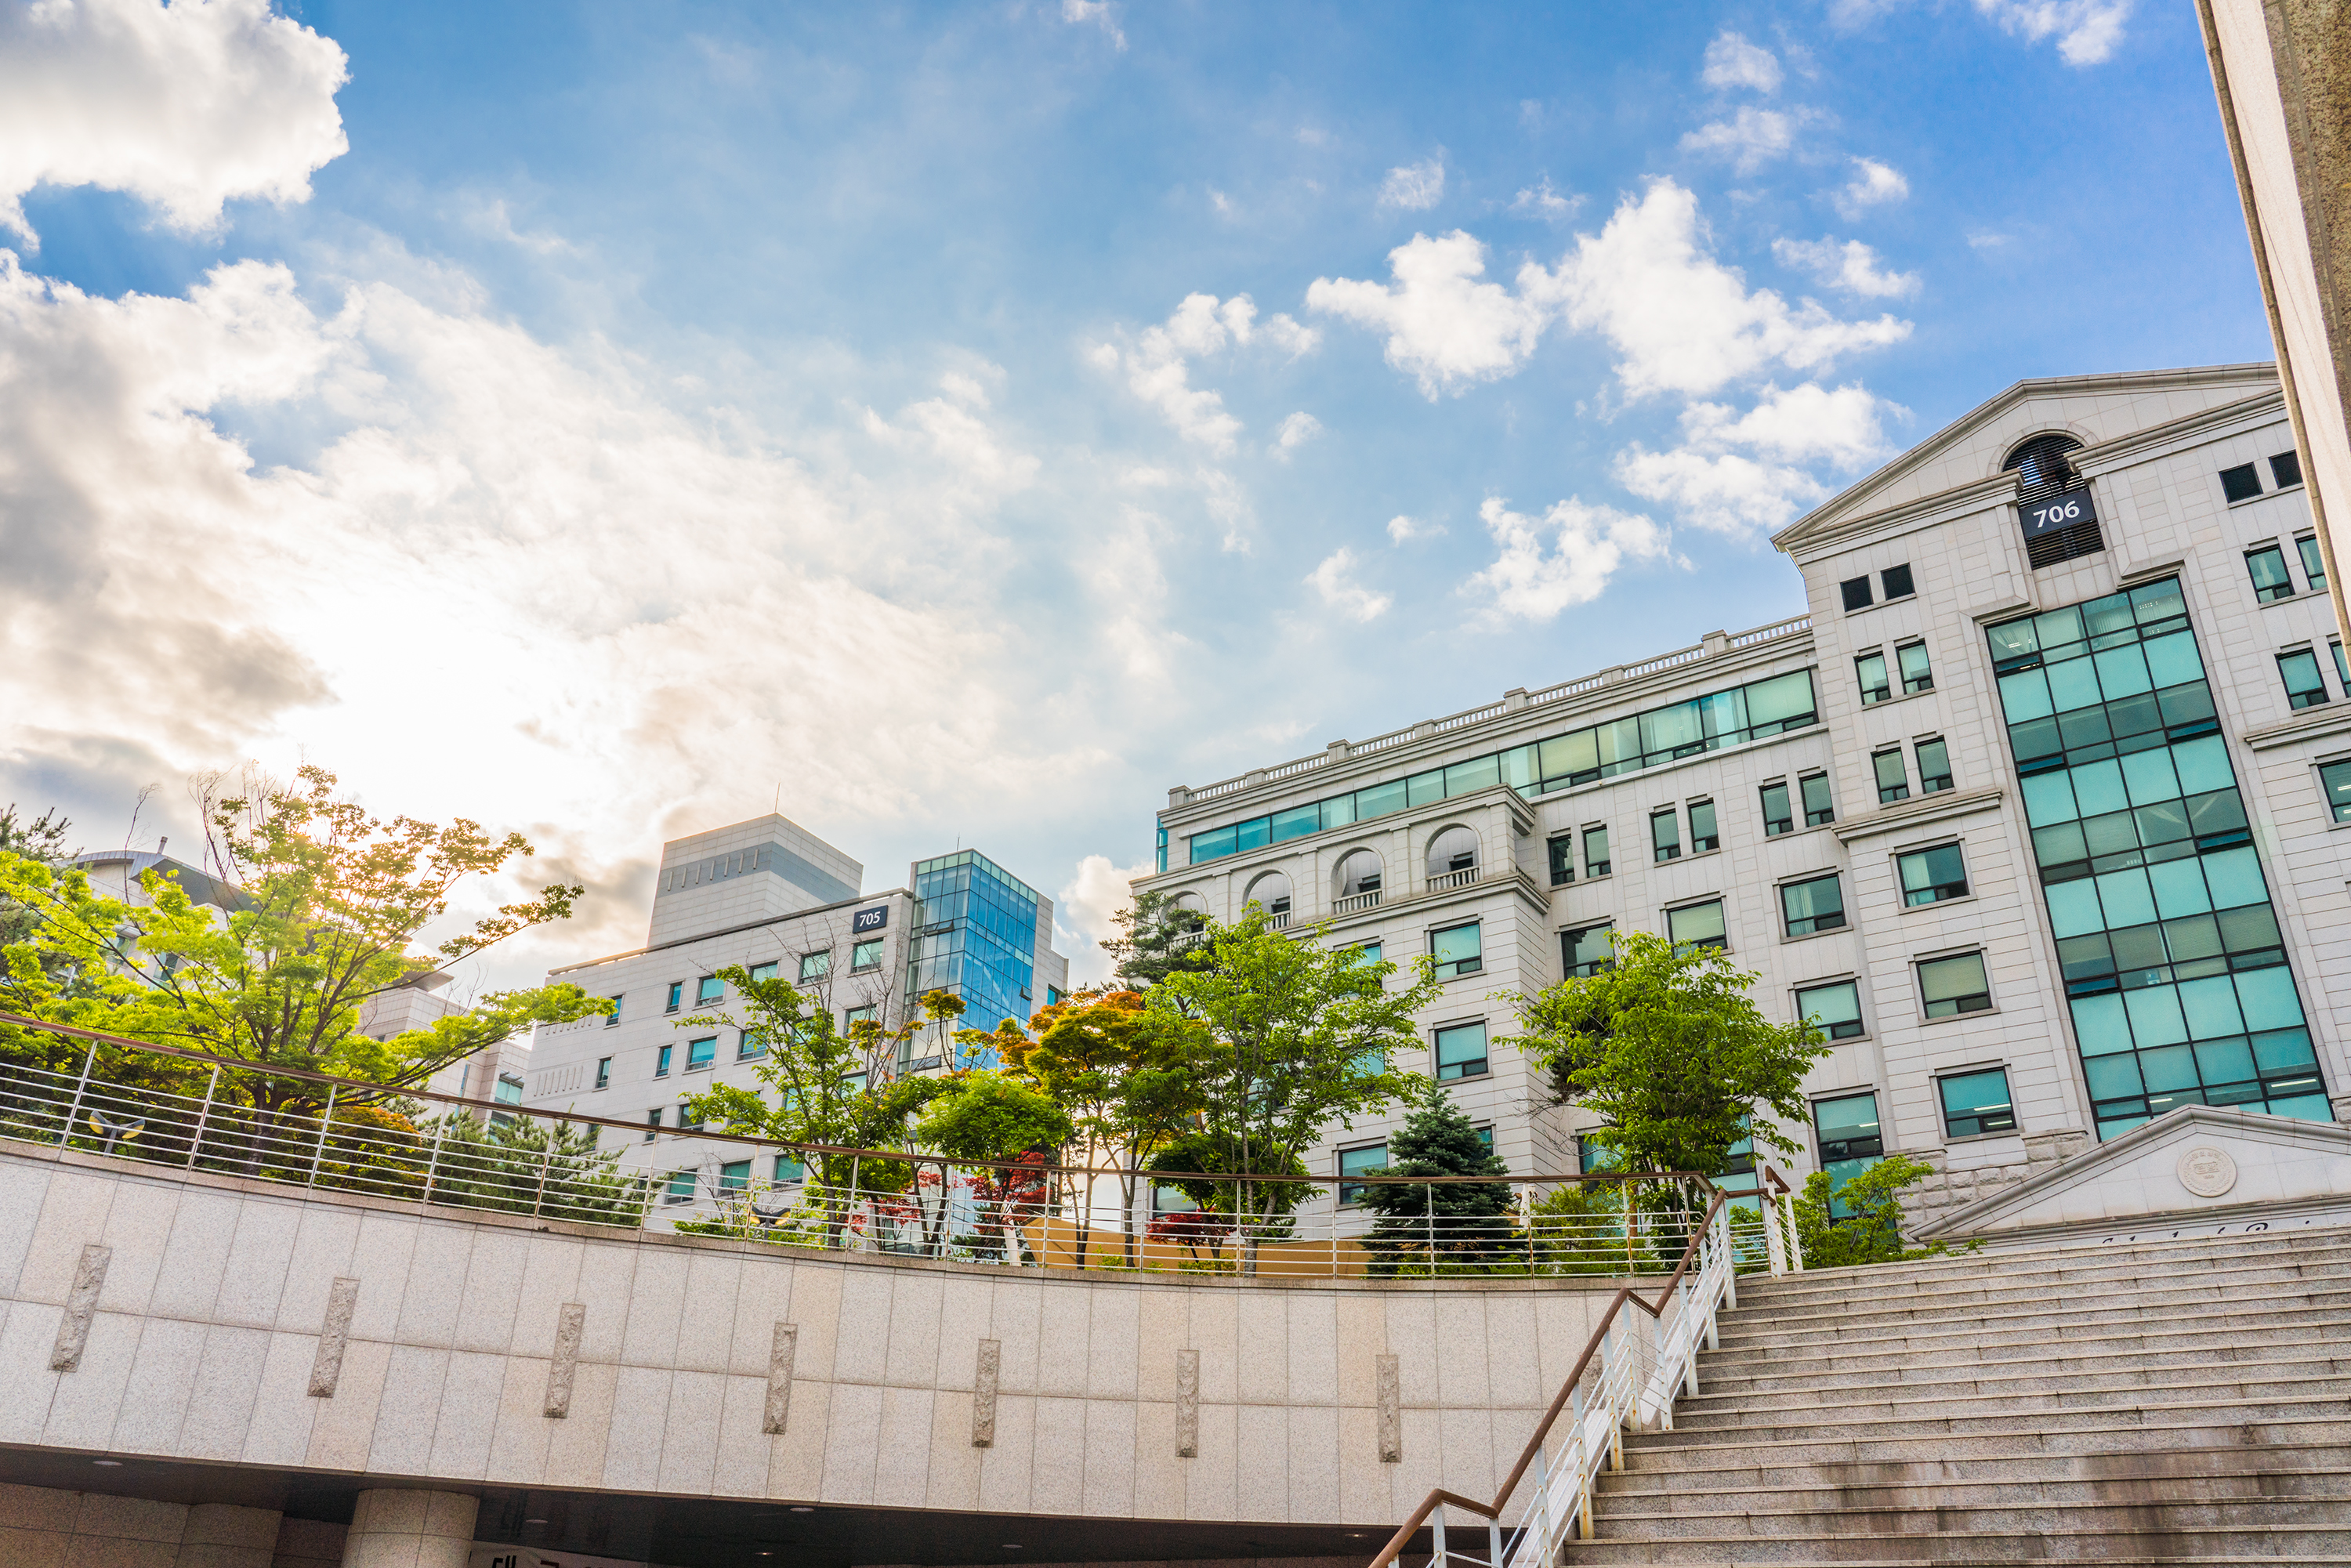
korea, Hanyang, university, sky, urban area, daytime, residential area, building, architecture, neighbourhood, city, metropolitan area, condominium, cloud, tree, mixed use, real estate, apartment, roof, facade, window, downtown